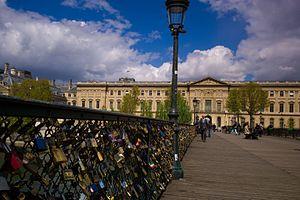
Cadenas sur le Pont des Arts à Paris
Le pont des Arts, ou passerelle des Arts, est un pont traversant la Seine au centre de Paris.